Hotel Tammer

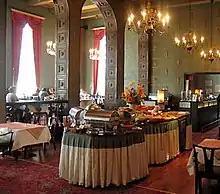
Breakfast in the hotel restaurant

Chaine des Rotisseurs restaurant Tammer is located in ground floor of the building. In summertime food is served in terrace restaurant called "Tammerin puisto".